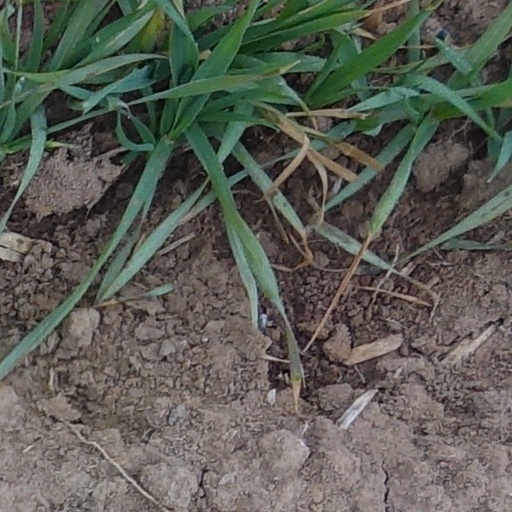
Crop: wheat